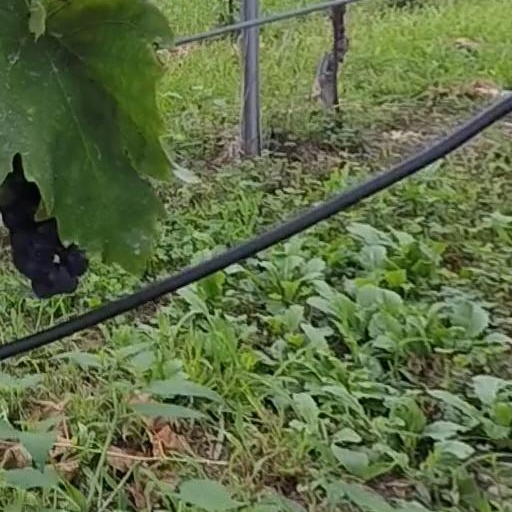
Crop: grape